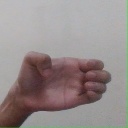
अक्षर: ख